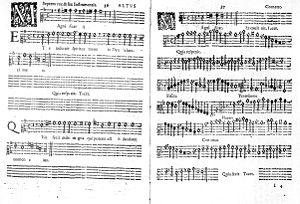
Vespro della Beata Vergine, Vêpres de la Vierge, ou plus simplement les Vêpres de 1610 en français, sont une composition musicale de Claudio Monteverdi. C'est une des œuvres majeures de la littérature musicale.